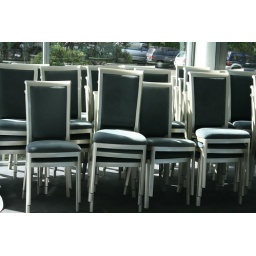
chairs .. go around circular table with white cloth